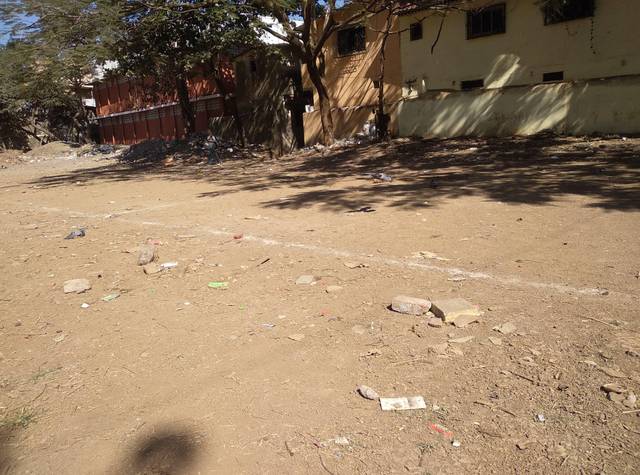
Region: India
Coordinates: 19.097, 72.909